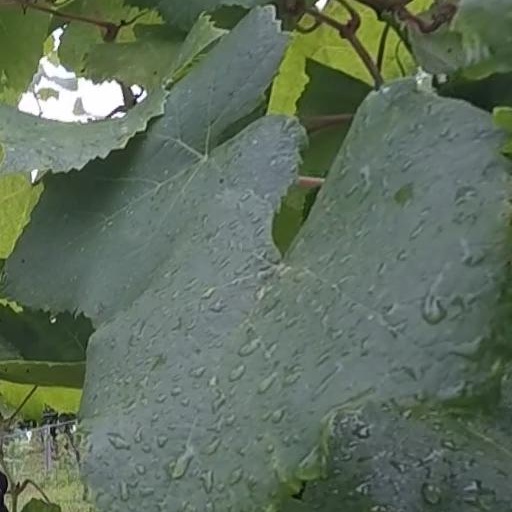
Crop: grape